Paraguayan Footballer of the Year

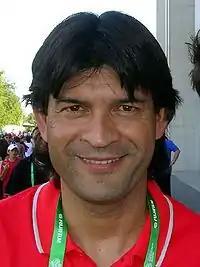
José Cardozo, pictured here in 2006, is a three-time winner of the journalists' award.

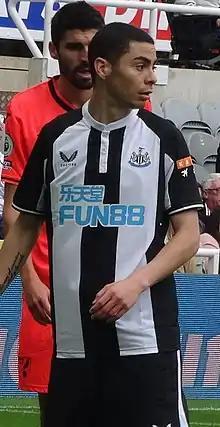
Miguel Almirón, also a three-time winner of the journalists' award.

The Paraguayan Footballer of the Year is an award given to the best Paraguayan professional football player every year. The award began officially in 1997 and it is presented by Paraguayan newspaper "ABC Color". Players that participate in this award can play in any professional football club in the world (although they do not necessarily have to be Paraguayan football clubs) and have to be either Paraguayan-born or Paraguayan-naturalised players.